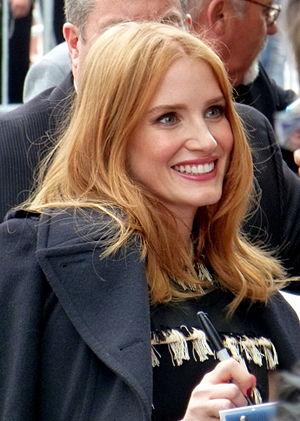
A Most Violent Year est un thriller américain écrit et réalisé par J. C. Chandor sorti en 2014.